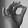
ASL letter: F